Answer in natural language. Is blue modern dining table (marked A) to the left of gray colour sofa (marked B)? Choose between the following options: no or yes
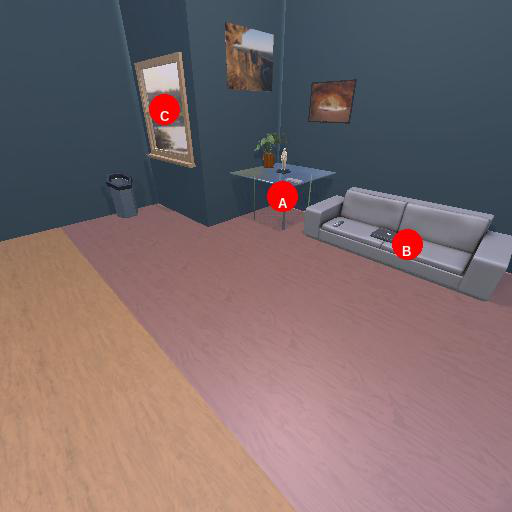
<answer>yes</answer>